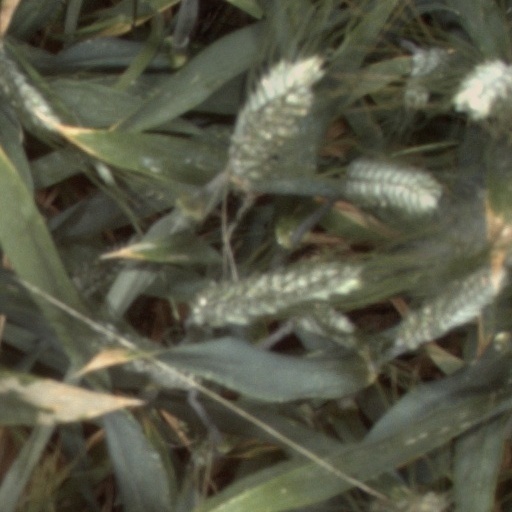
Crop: wheat